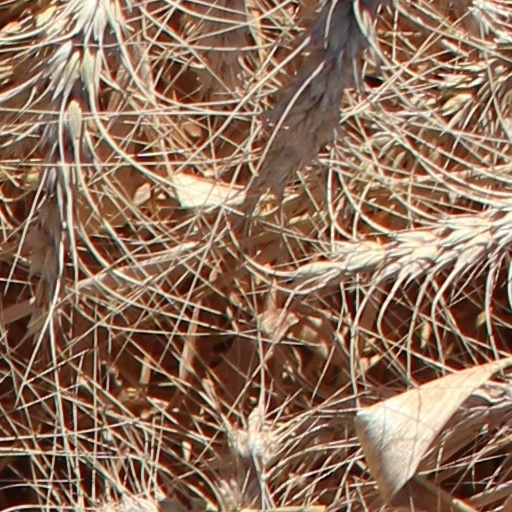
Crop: wheat